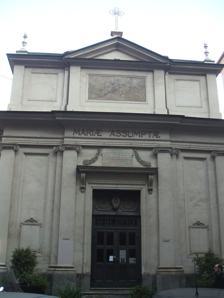
Building: Santa Maria di Piazza, Turin
Country: Italy
Year built: 1752
Church in Italy Church of Santa Maria di Piazza Chiesa di Santa Maria di Piazza Façade of the church Santa Maria di Piazza, Turin Map of Turin 45°04′19″N 7°40′43″E / 45.07201°N 7.67863°E / 45.07201; 7.67863 Country Italy Denomination Roman Catholic Church History Dedication Mary, Mother of Jesus Architecture Groundbreaking 1751 Completed 1752 Administration Archdiocese Roman Catholic Archdiocese of Turin Santa Maria di Piazza is a late- Baroque -style church located on via Santa Maria near Via Garibaldi in Central Turin , region of Piedmont, Italy. The church was among the last designs by Bernardo Vittone . Description The church was built between 1751-1752, originally along an elliptical plan with a complex dome , and consecrated in 1768 by the archbishop of Turin, Francesco Luserna Rorengo di Rorà The addition of two chapels in 1890 altered the layout to resemble more a Greek Cross. The sober neoclassical facade was designed by Barnaba Panizza and added in 1830. Originally the church was affiliated with the Order of the Discalced Trinitarians , but later it was attached to the confraternities of the Santissimo Viatico and later the Sacro Cuore di Gesù (Holy Heart of Jesus). At the beginning of the 19th century it was affiliated with the Society of Saint Vincent de Paul . In 1910, the church was named a sanctuary and proclaimed a national monument. Interior The first altar on the right has an altarpiece depicting the Baptism of Christ by Michele Antonio Milocco , while the altar on the left has an altarpiece depicting the Holy Family by Mattia Franceschini . The main altarpiece depicts the Assumption of the Virgin by Pietro Francesco Guala . References